History of the United States Congress

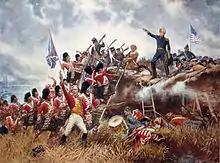
The decisive defeat of the British by forces led by General Jackson made the warrior an American hero.

The victory of John Quincy Adams in 1824 was challenged by Andrew Jackson, who argued a corrupt bargain between Clay and Adams had cheated Jackson; Jackson led both electoral votes and popular votes, but had no majority in the electoral college. Clay strongly opposed Jackson's "total war" policy (Jackson's unauthorized invasion of the Spanish colony of Florida was criticized in Congress––Jackson was the victorious general of the Battle of New Orleans). Clay gave his votes in the House of Representatives to the candidate who was closest to Jackson in terms of both electoral votes and popular votes, namely, John Quincy Adams. Jackson and his (as yet unnamed) followers easily dominated the 1826 Congressional Election and took complete control of the 20th United States Congress. As the Second Party System emerged, the Whigs and Jacksonians (called "Democrats" by 1834) battled for control of Congress. In the 1832 Senate elections, the National Republican party, which was the main party that opposed Andrew Jackson, gained control of the US Senate after President Jackson broke with his Vice-president John Calhoun, and gained Senate seats in parts of the Southern US, and maintained control over Senate until 1835, when Jackson's popular bank policies could help the Democrats regain control of Congress again in the 1834 Congressional elections; this break between Jackson and Calhoun was over whether or not South Carolina could avoid the Tariff of 1828, which Calhoun strongly opposed, and resulted in Calhoun's new Nullifier Party eventually uniting with Henry Clay's National Republican Party, and other opponents of Andrew Jackson, to form the US Whig Party in 1834.